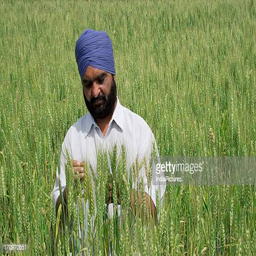
a farmer examining his crops in a field